Premetro (Buenos Aires)

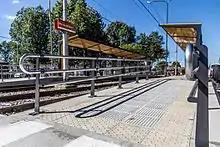
Fátima station was refurbished in 2016 and other stations will be based on this design.

The original PreMetro plan developed in the late 1980s included the building of two or three more additional lines, however due to the timing of these projects having coincided with railway privatisation in Argentina, only PreMetro E2 materialised before the Buenos Aires Underground network was privatised and investment ground to a halt for the following two decades. Much like PreMetro E2, the naming of the PreMetro lines would have shared the letter of their corresponding Underground line along with a number depending on how many PreMetro lines corresponded to that Underground line.